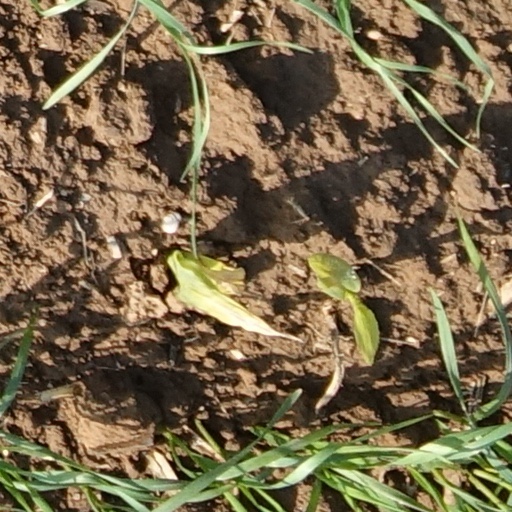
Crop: wheat